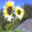
Label: sunflower